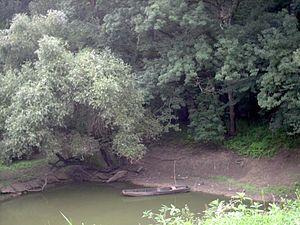
Cet article recense les sites inscrits au patrimoine mondial en Croatie.